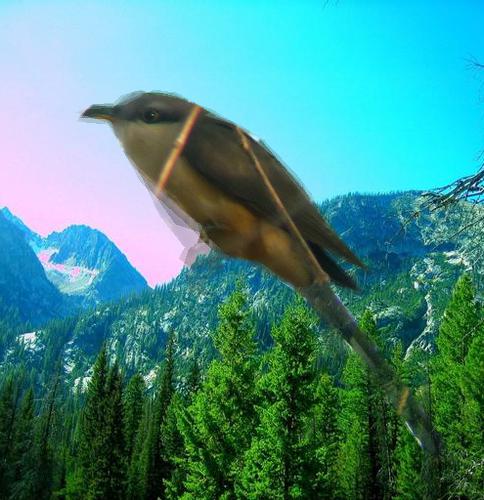
Bird species: Mangrove_Cuckoo
Bird type: landbird
Background: land